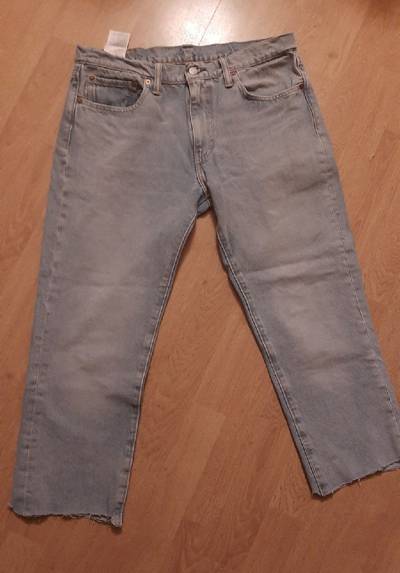
Waste category: clothes